Old Rose Tree Tavern

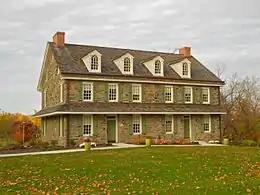
Old Rose Tree Tavern in 2013

The Old Rose Tree Tavern is an historic, American inn and tavern that is located in Rose Tree Park, just north of the borough of Media, in Upper Providence Township, Delaware County, Pennsylvania.